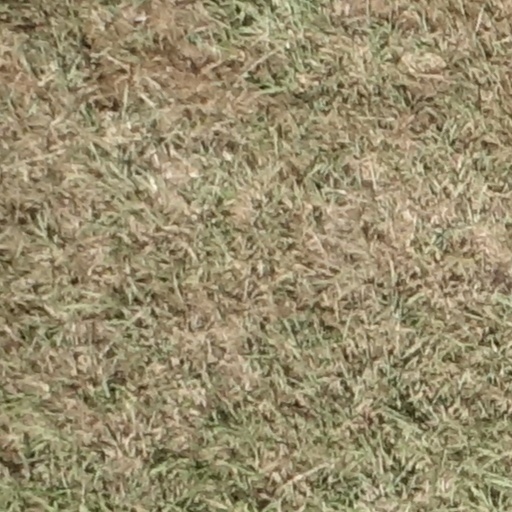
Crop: sorghum